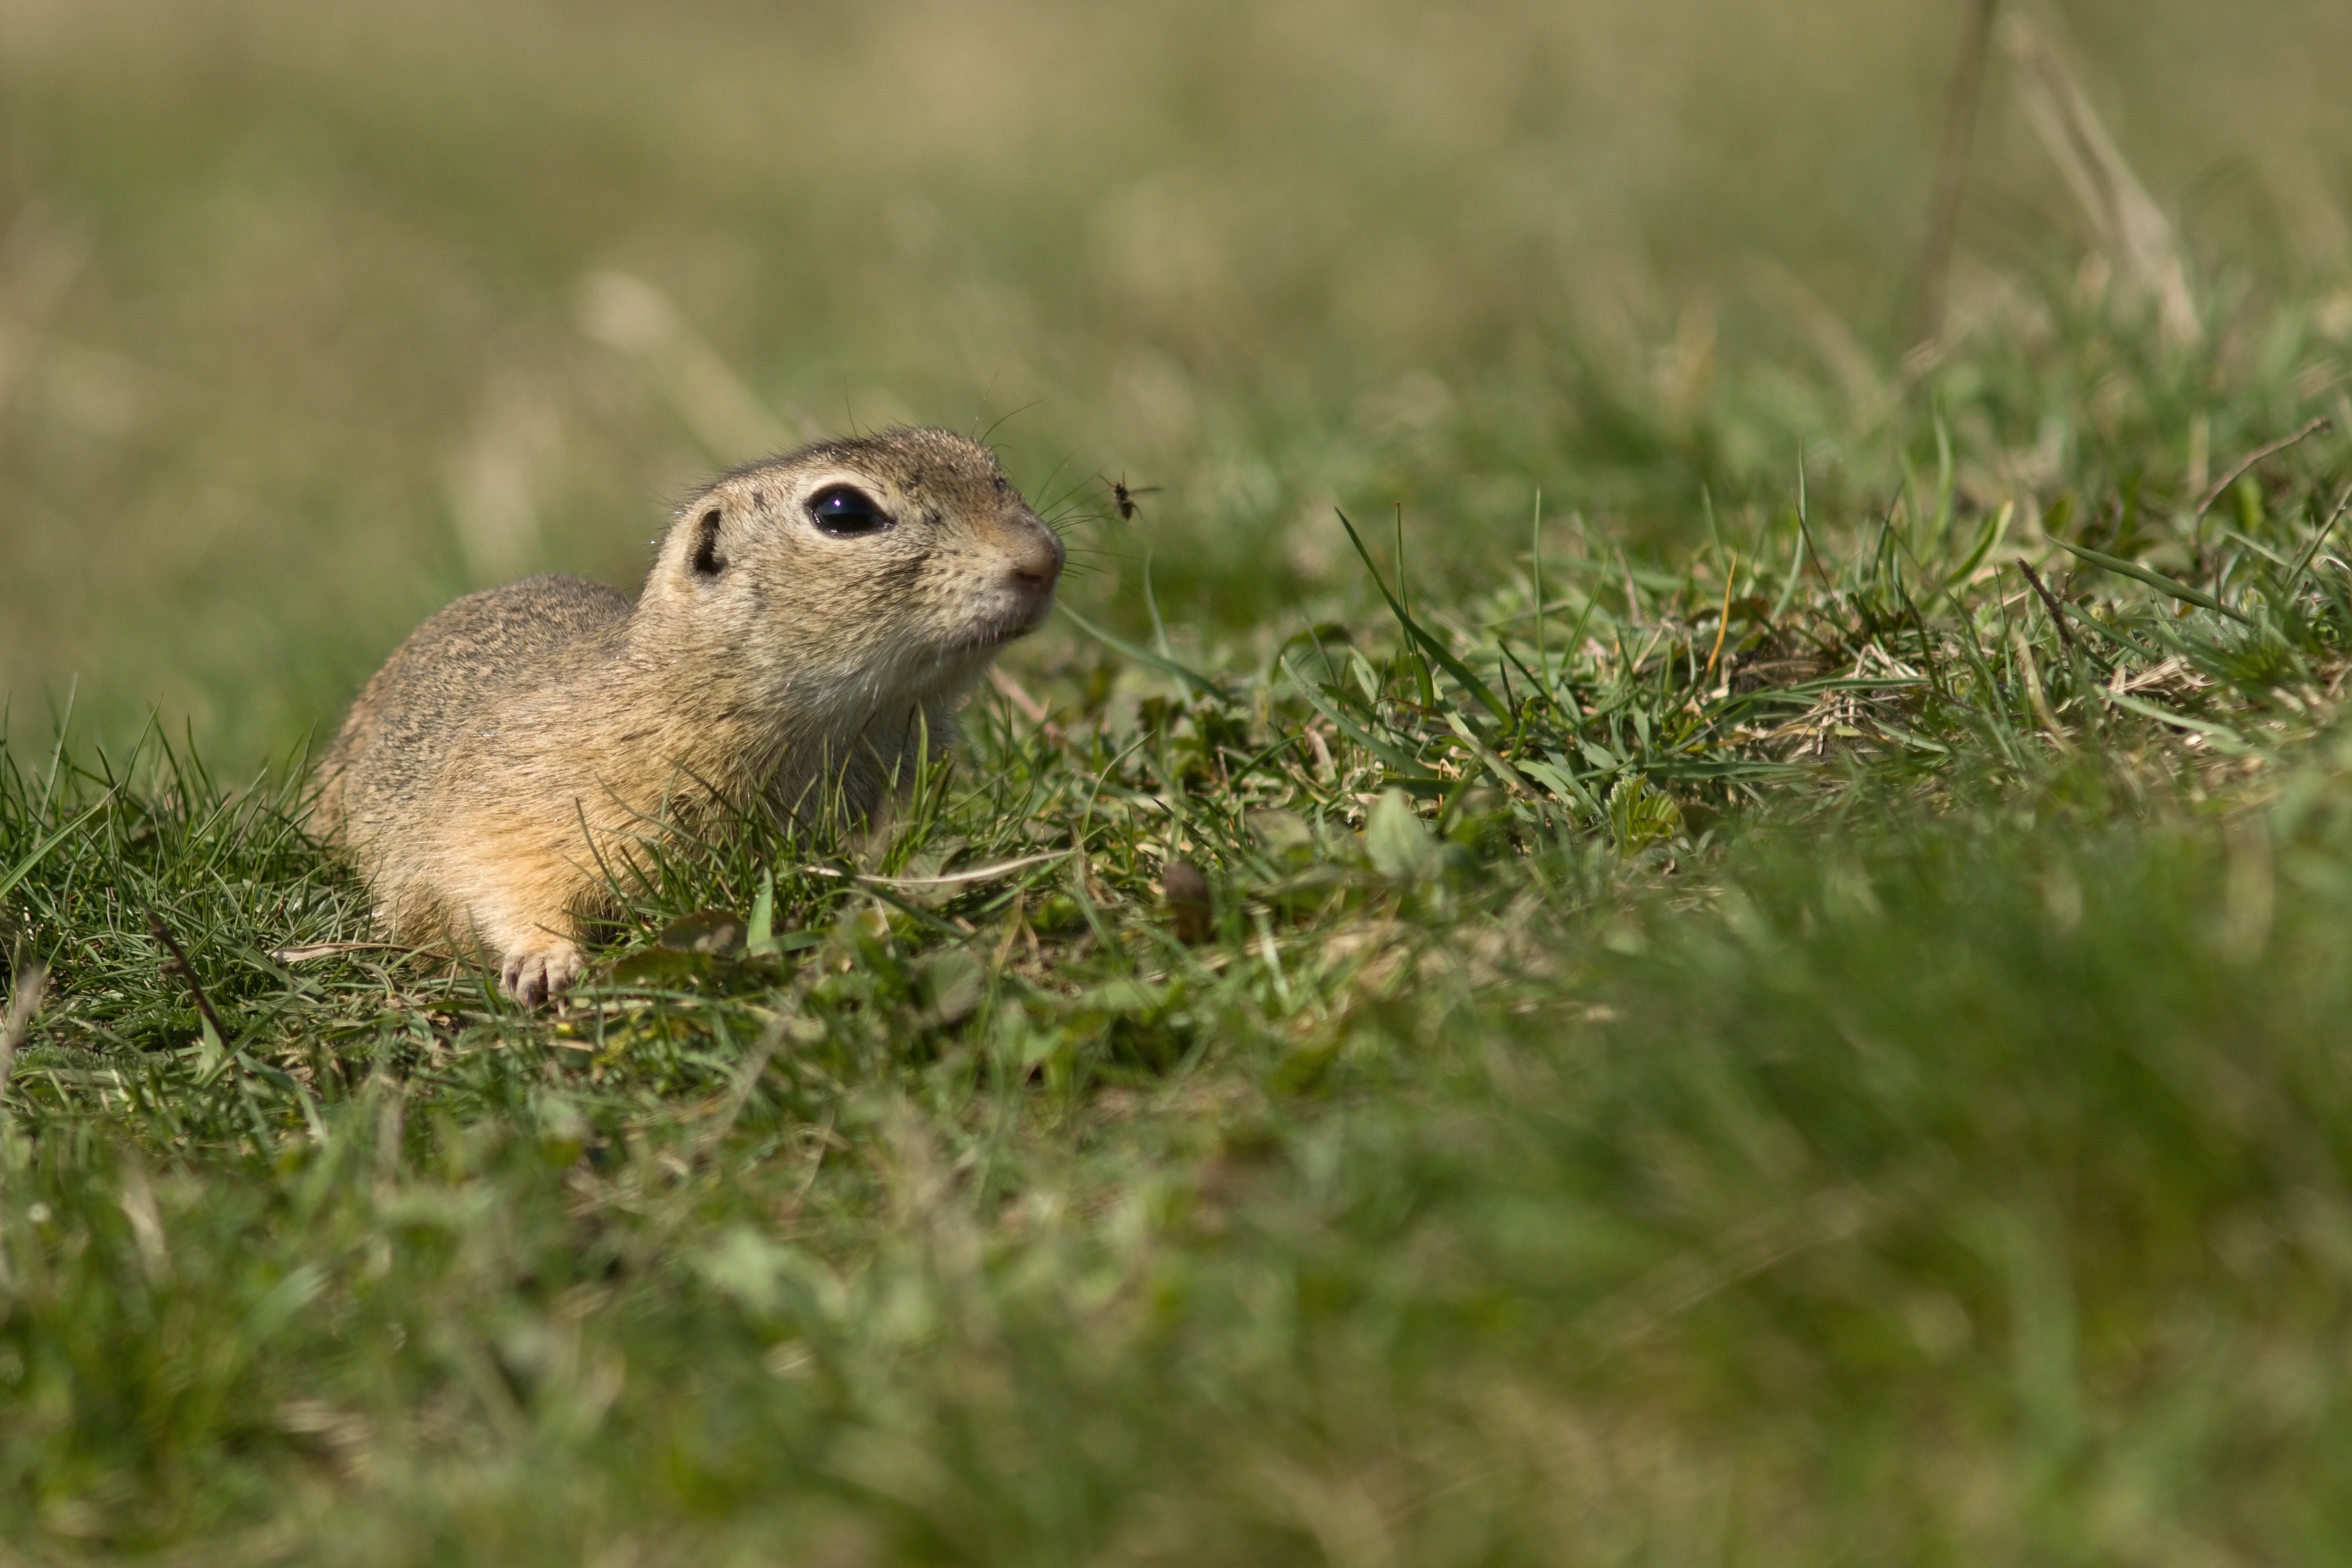
nature, grass, hair, meadow, prairie, animal, wildlife, spring, mammal, squirrel, rodent, fauna, whiskers, grassland, animals, vertebrate, chipmunk, gopher, marmot, prairie dog, esk st edoho